Scarborough, Ontario

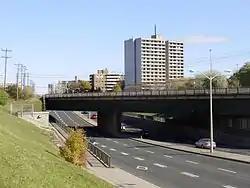
Eglinton Avenue is a major east-west roadway that passes through Scarborough.

The expansion of Toronto in the east, in the 19th century, led to the development of housing stock along the Kingston Road and Danforth Road corridors in Scarborough. This led to the creation of a transit line. In 1893, the Toronto and Scarboro' Electric Railway, Light and Power Company built a single-track radial line along Kingston Road to Blantyre. Over the next 13 years this was extended to West Hill. In 1904, the line became the "Scarboro Division" of the Toronto and York Radial Railway. Service continued along this line until 1936 when it was replaced by bus service.